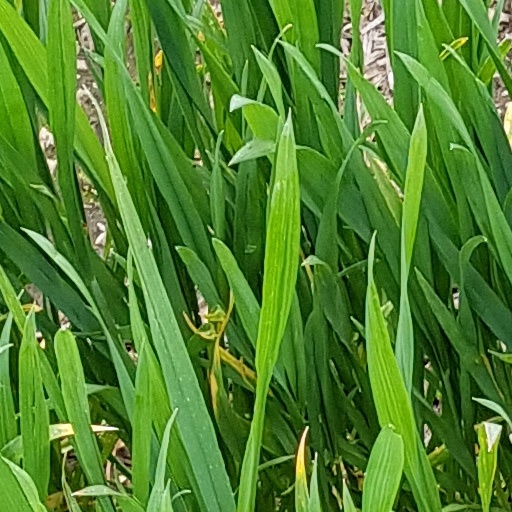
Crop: wheat